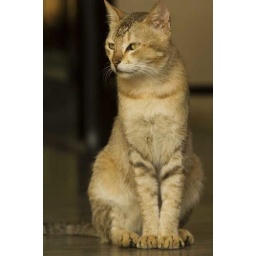
We saw this cat in Wild Grass lodge. It looks like as he is cross between domestic and jungle cat